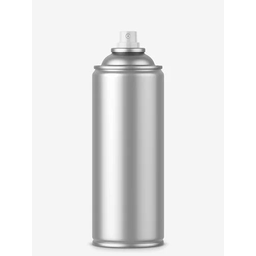
Label: metal